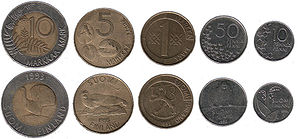
Finske mark / Valører (ved afskaffelsen 2002)
Nogle af de sidste mønter
Finsk mark var den valuta som blev anvendt i Finland frem til indførelsen af euroen 2002. Valutakoden var FIM. 1 mark var lig med 100 penni.